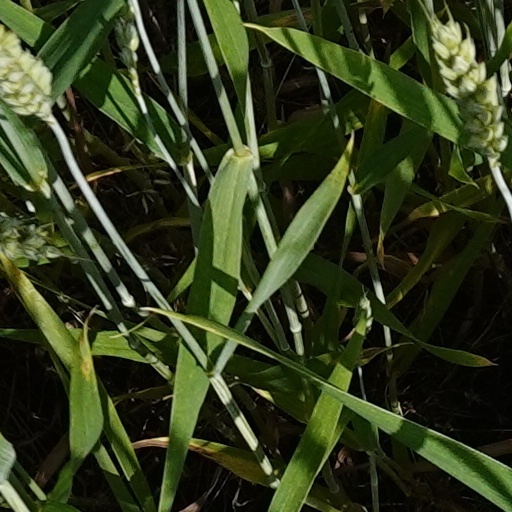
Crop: wheat